Caroline Emmerton

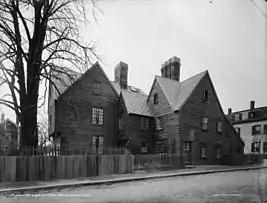
The House of the Seven gables in 1915

Caroline Osgood Emmerton (1866–1942) was a wealthy philanthropist from Salem, Massachusetts, USA, who established The House of the Seven Gables as a house museum also known as the Turner-Ingersoll mansion in 1908.